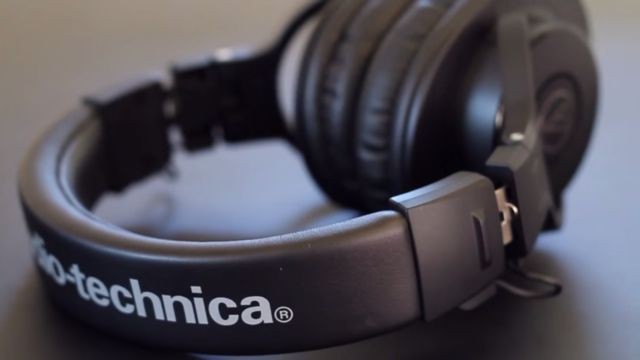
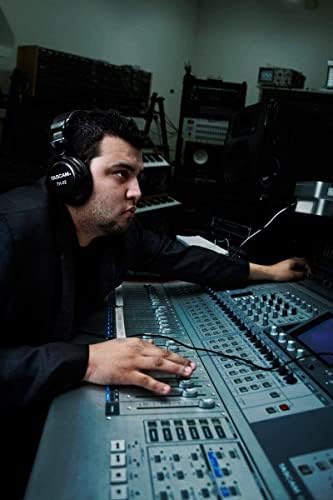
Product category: headphones
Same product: no